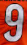
Number: 9